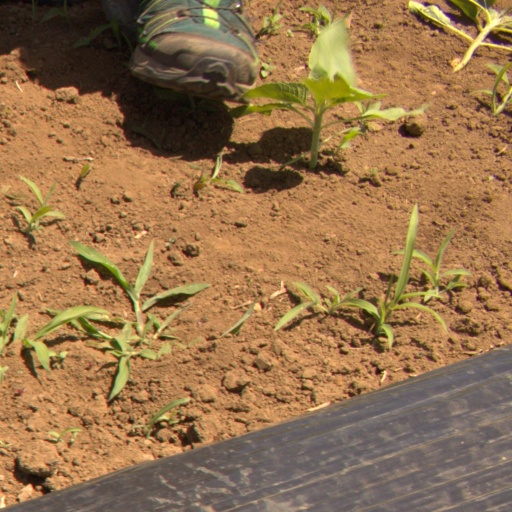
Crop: Jerusalem artichoke